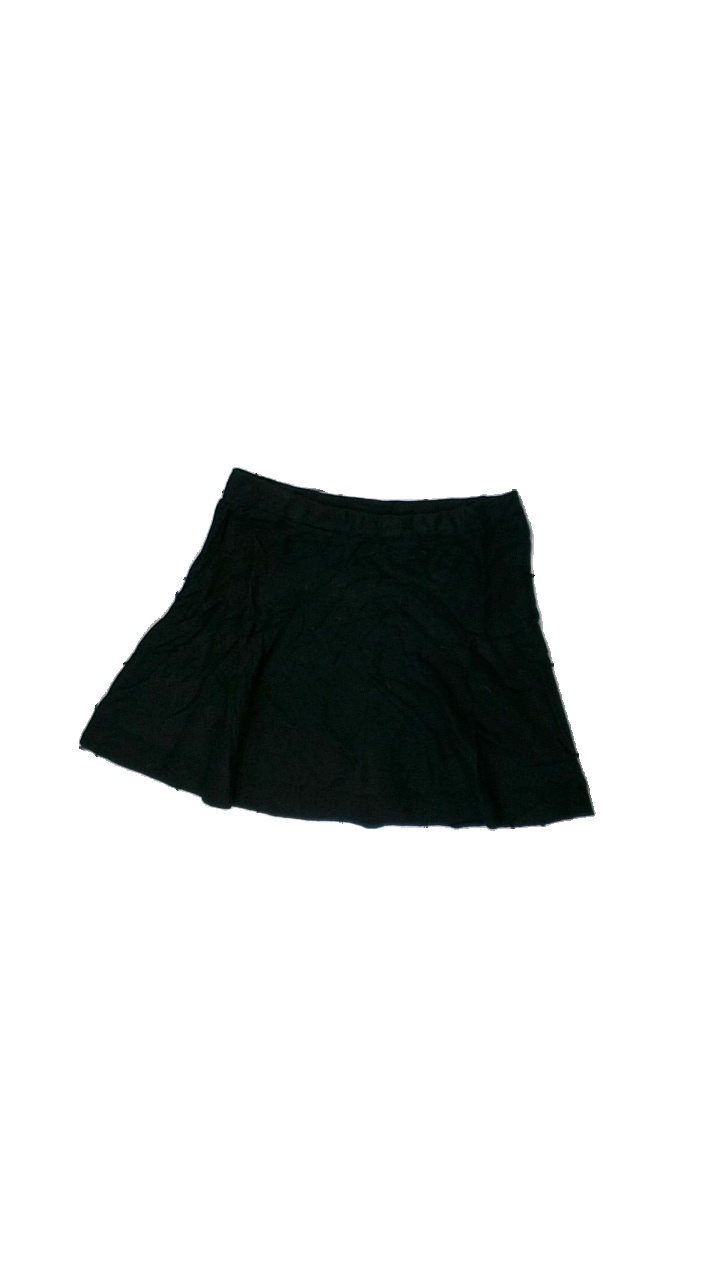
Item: Skirt (Children)
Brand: Xoxo Friends
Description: svart kjol, nopprig
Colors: Black
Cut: Regular
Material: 100% cotton
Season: All
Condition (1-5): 3
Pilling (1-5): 3
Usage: Export
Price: <50